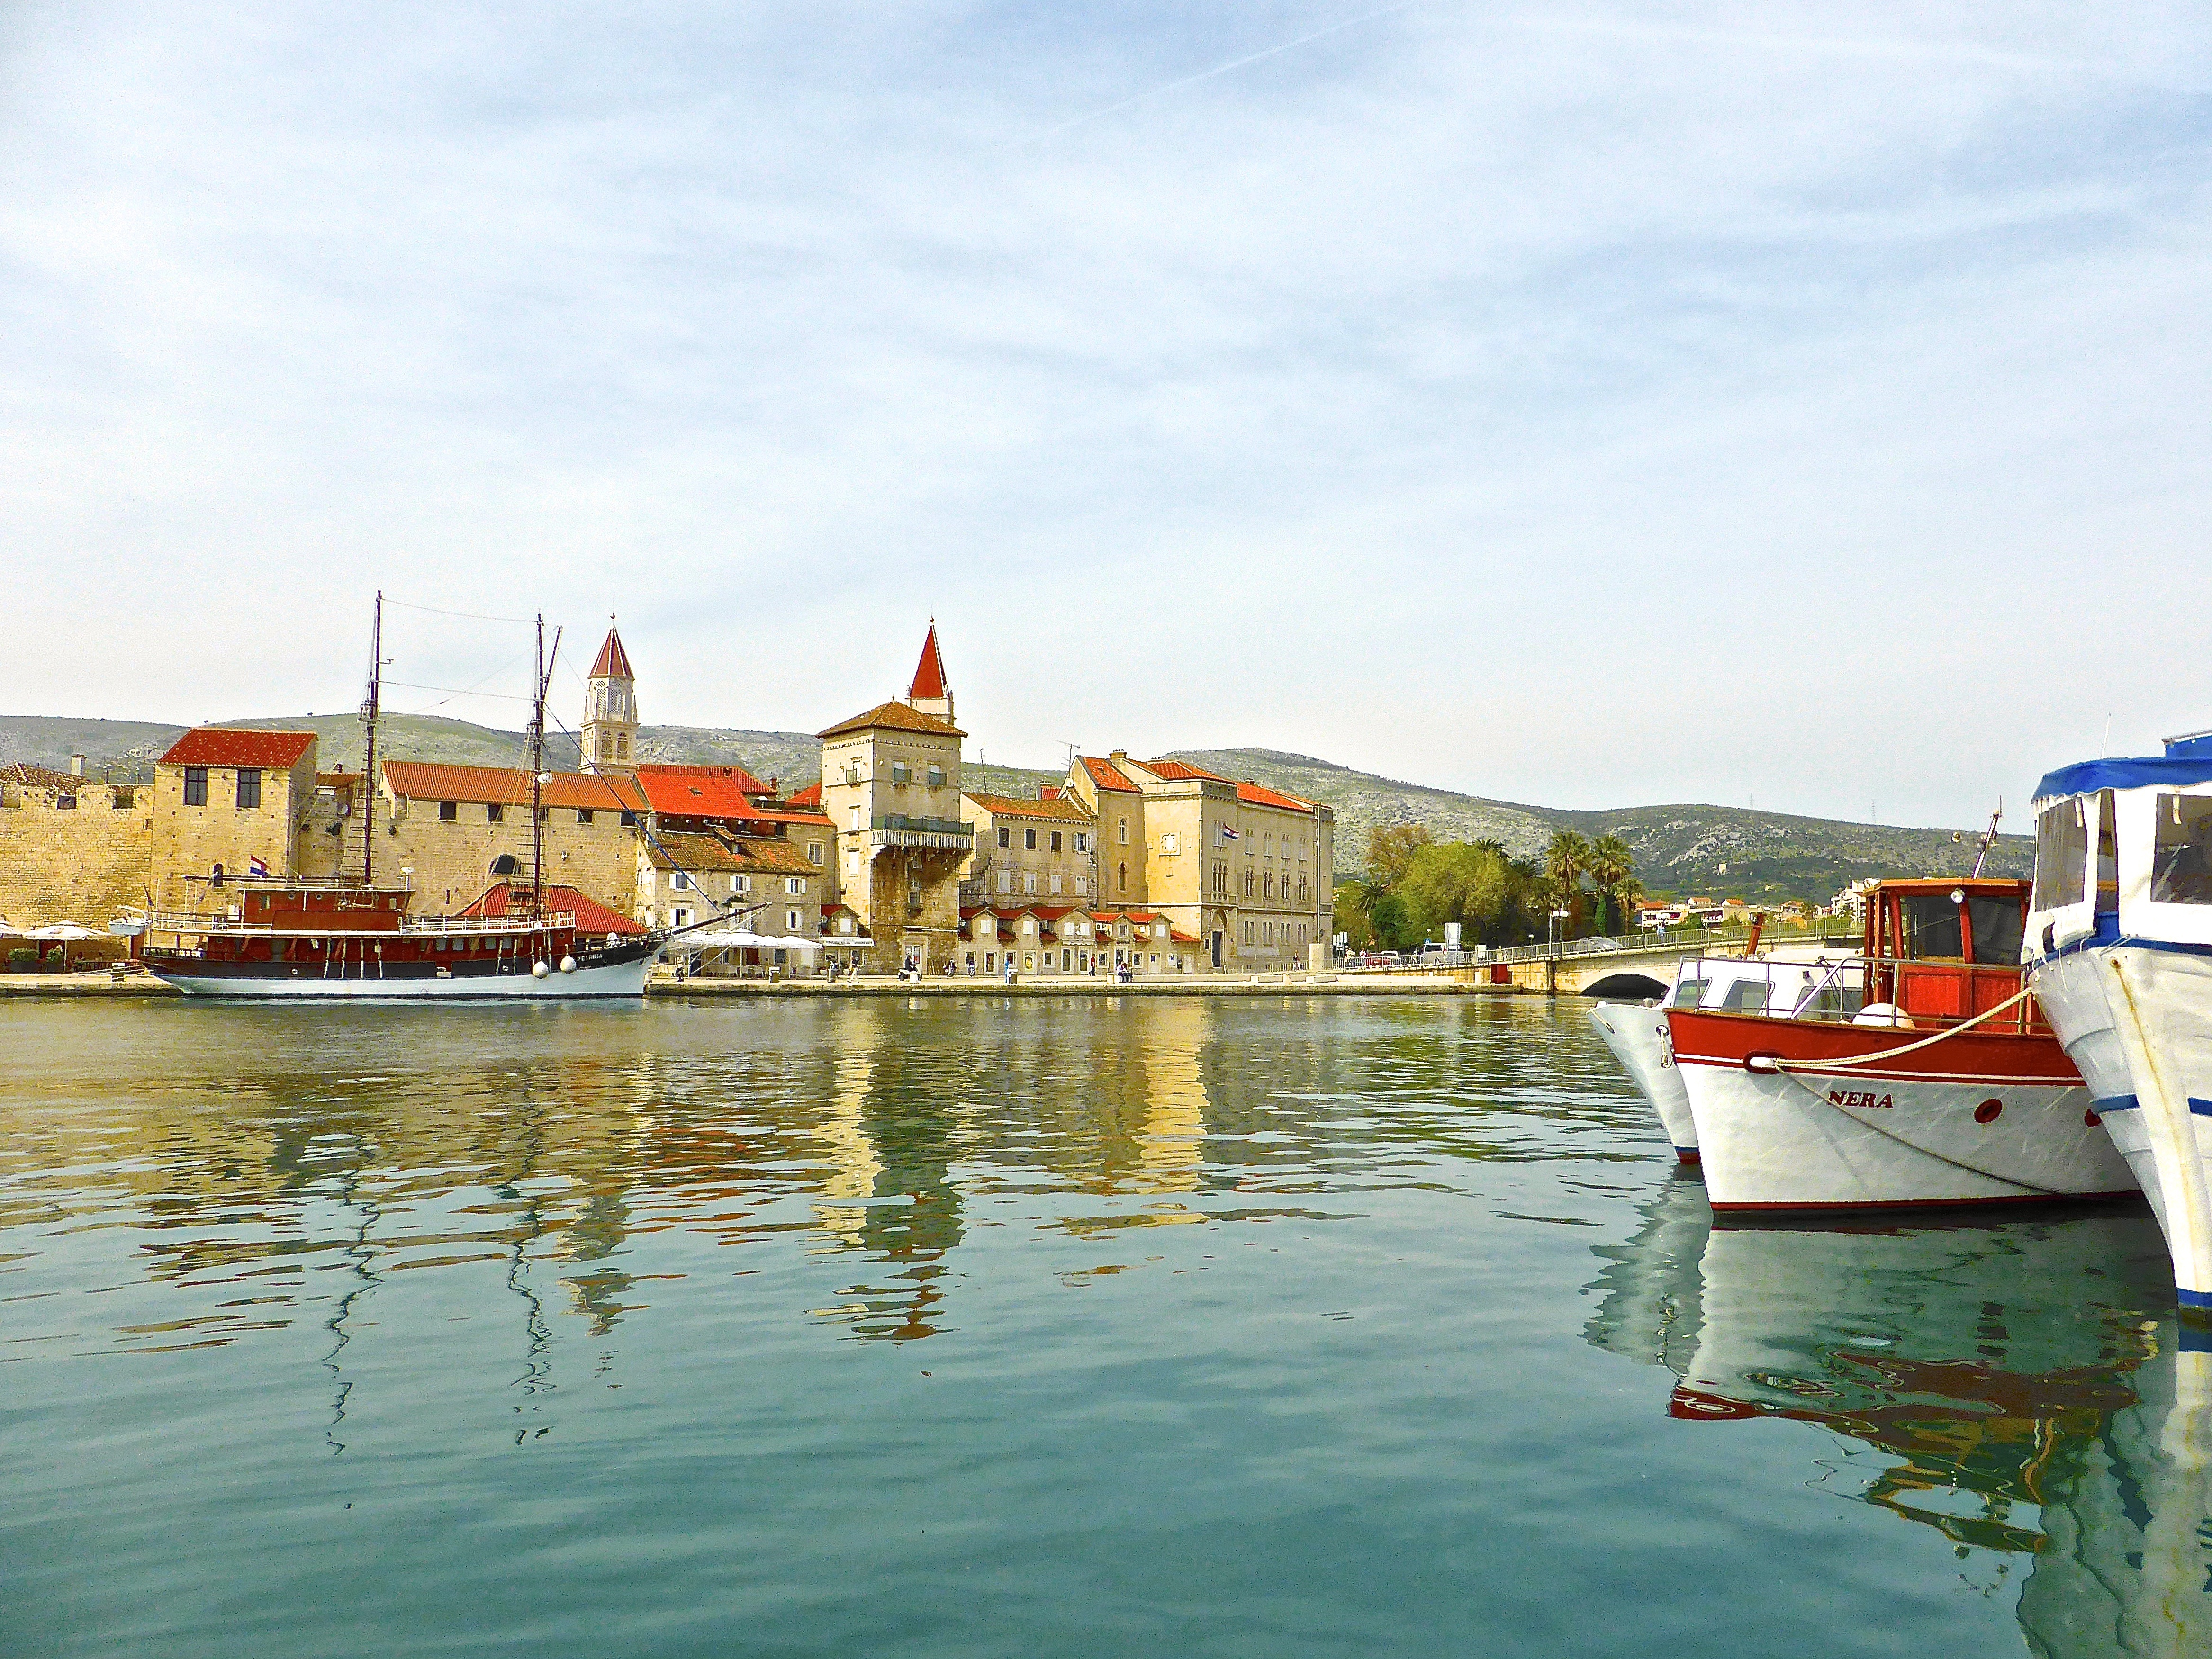
sea, coast, water, liquid, dock, boat, river, vacation, village, seaside, vehicle, tranquil, peaceful, natural, fresh, bay, harbor, marina, port, waterway, ferry, croatia, aqua, boating, boats, reflections, roman, channel, townscape, watercraft, trogir